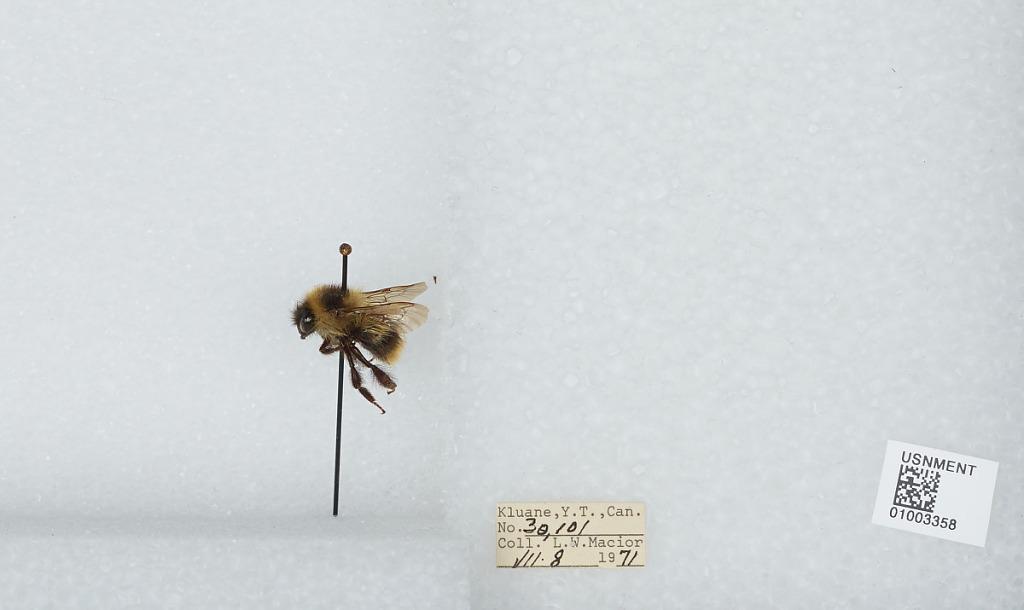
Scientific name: Bombus (Pyrobombus) frigidus Smith
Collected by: L. Macior
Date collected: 1971-7-8
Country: Canada
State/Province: Yukon Territory
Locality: Kluane
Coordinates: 60.75, -139.5